Marian Smoluchowski

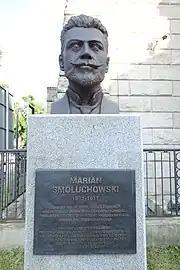
Marian Smoluchowski's bust at the University of Wrocław, Poland.

In 1901, he received an honorary doctorate from the University of Glasgow. In 1908, he was awarded the Haitinger Prize of the Austrian Academy of Sciences for his theoretical explanation of Brownian motion. In 1913, he was the Wolfskehl Foundation lecturer at Göttingen. In 1936, he was posthumously awarded the Commander's Cross of the Order of Polonia Restituta.